Thyroid

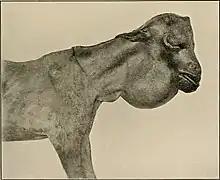
Goat affected by a goitre

The thyroid gland is found in all vertebrates. In fish, it is usually located below the gills and is not always divided into distinct lobes. However, in some teleosts, patches of thyroid tissue are found elsewhere in the body, associated with the kidneys, spleen, heart, or eyes.